GLBT Historical Society

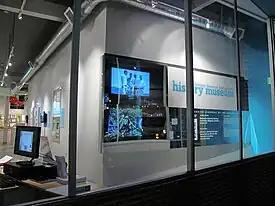
The GLBT History Museum in San Francisco on the evening that it opened for previews, Dec 10, 2010

The GLBT Historical Society is home to one of the largest LGBTQ historical archives in the United States, with more than 500 manuscript collections and nearly 200 non-manuscript collections; 70 linear feet of ephemera; approximately 4,000 periodical titles; approximately 80,000 photographs; approximately 3,000 imprinted T-shirts; approximately 5,000 posters; nearly 500 oral histories; approximately 1,000 hours of recorded sound; and approximately 1,000 hours of film and video. The archives also has extensive holdings of historic textiles, works of fine and graphic arts, and artifacts.